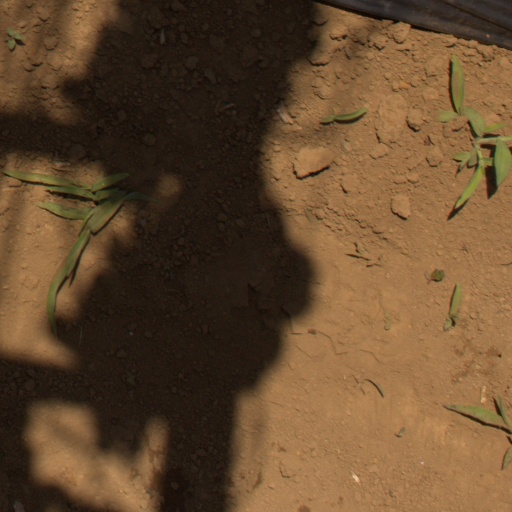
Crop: Jerusalem artichoke